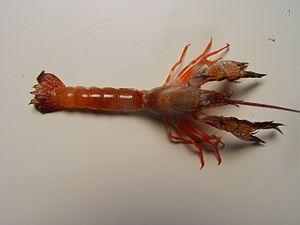
Acanthaxius est un genre de crustacés décapodes de la famille des Axiidae.
Les Axiidae sont une famille de crustacés décapodes.